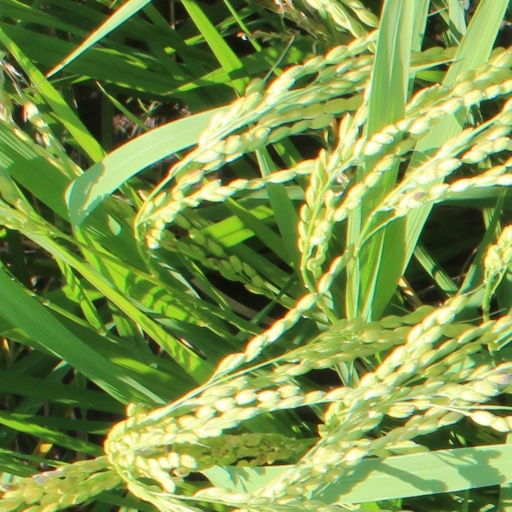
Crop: rice